Joel Bomgar

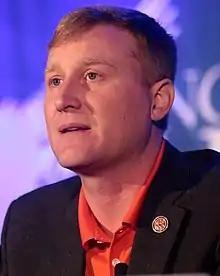
Bomgar speaking with attendees at the 2018 Young Americans for Liberty National Convention

Joel Bomgaars (born February 6, 1980), known professionally as Joel Bomgar, is an American businessman and politician. He is the founder of Bomgar Corporation, a technology company. He served in the Mississippi House of Representatives, representing the 58th district from 2016 to 2024.